Warstein

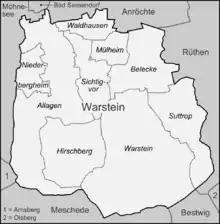
Map of the nine districts of Warstein

Warstein is located north of the Arnsberger Wald (forest), at a brook called Wäster. The area south of the city is mostly forested; the lightly forested Haarstrang mountain is to the north. The river Möhne flows between these two areas. The highest elevation is in the south of the city near a hill called Stimm Stamm; the lowest elevation is in the village Waldhausen in the north.